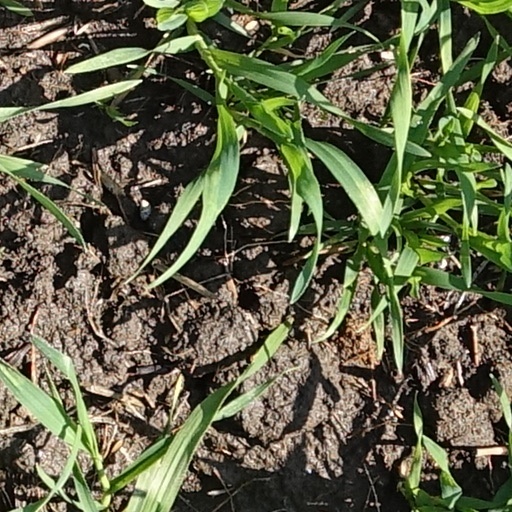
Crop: wheat